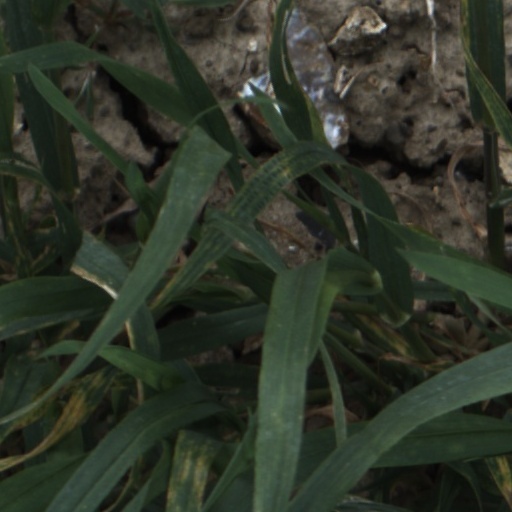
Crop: wheat